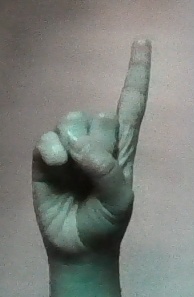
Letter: bb